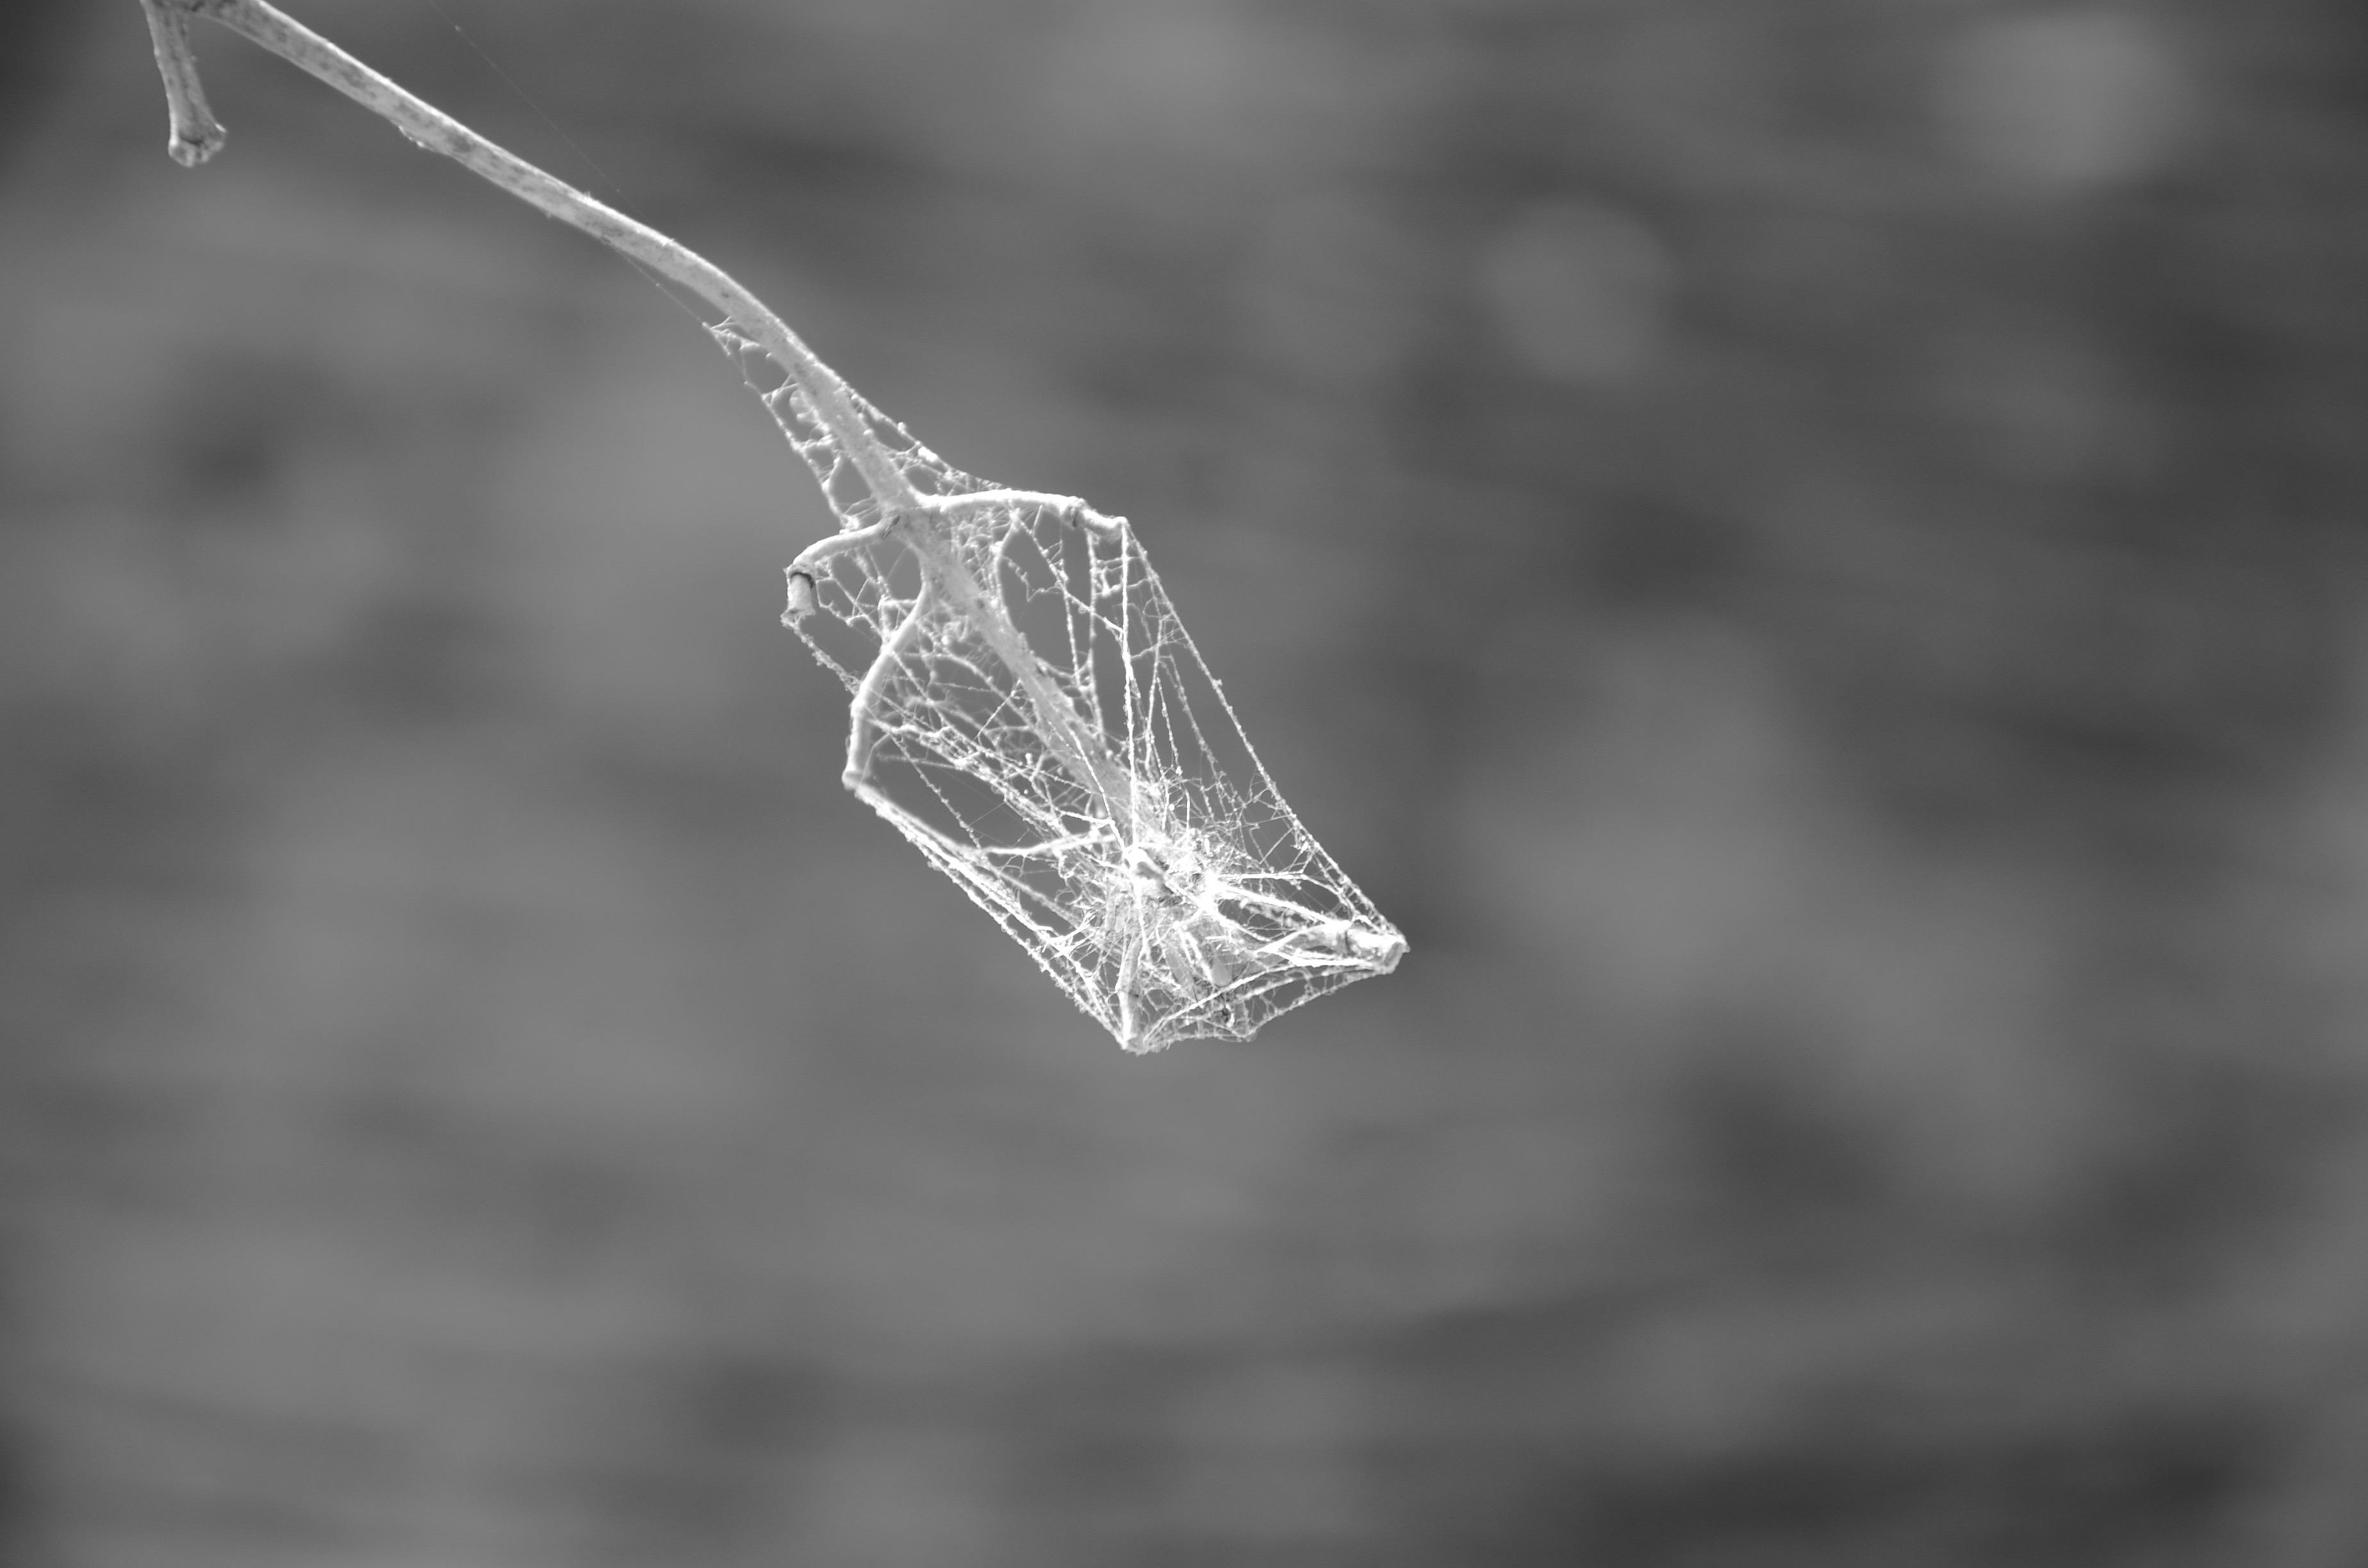
water, nature, branch, drop, dew, black and white, white, photography, leaf, frost, ice, monochrome, close up, moisture, freezing, macro photography, monochrome photography